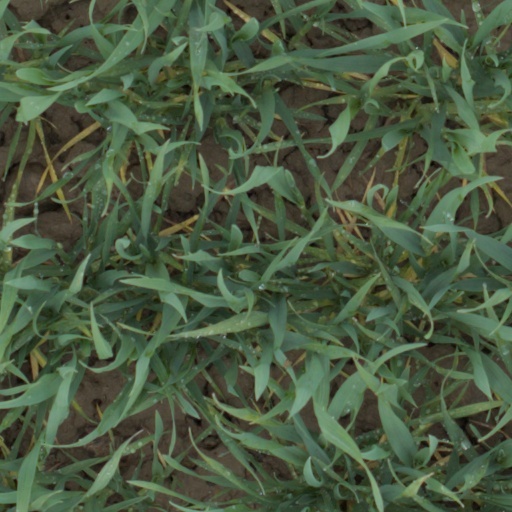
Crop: wheat